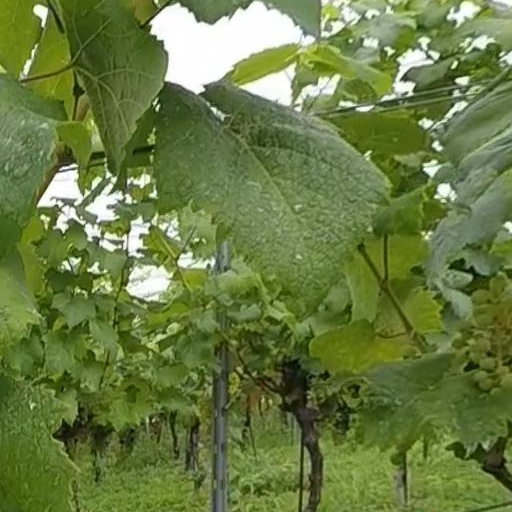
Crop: grape